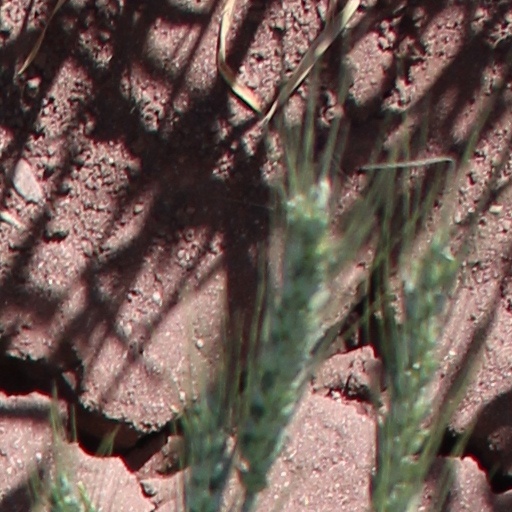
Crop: wheat